Western al-Bab offensive (October–November 2016)

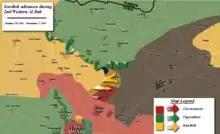
Map of the offensive

On 18 and 19 October, in response to Syrian National Army forces moving south following their capture of the town of Dabiq from ISIL and reaching the northern shore of the Shahba Reservoir, the Syrian Democratic Forces advanced to the southeast and captured several villages on the southern shore of the reservoir, including the dam. In response to the advance, rebel and Turkish artillery in the countryside of Azaz shelled positions of the Army of Revolutionaries in Herbel and other villages under the control of the SDF. Meanwhile, the Turkish Air Force also conducted 26 airstrikes on SDF positions in the area.